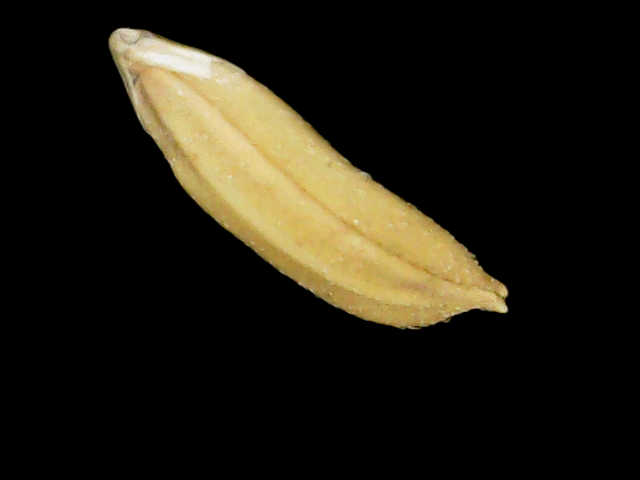
Rice variety: Binadhan24